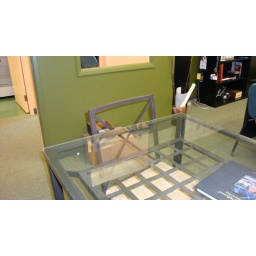
Glass and iron table. Includes four matching chairs, and an iron grill shelf underneath the glass for extra storage.